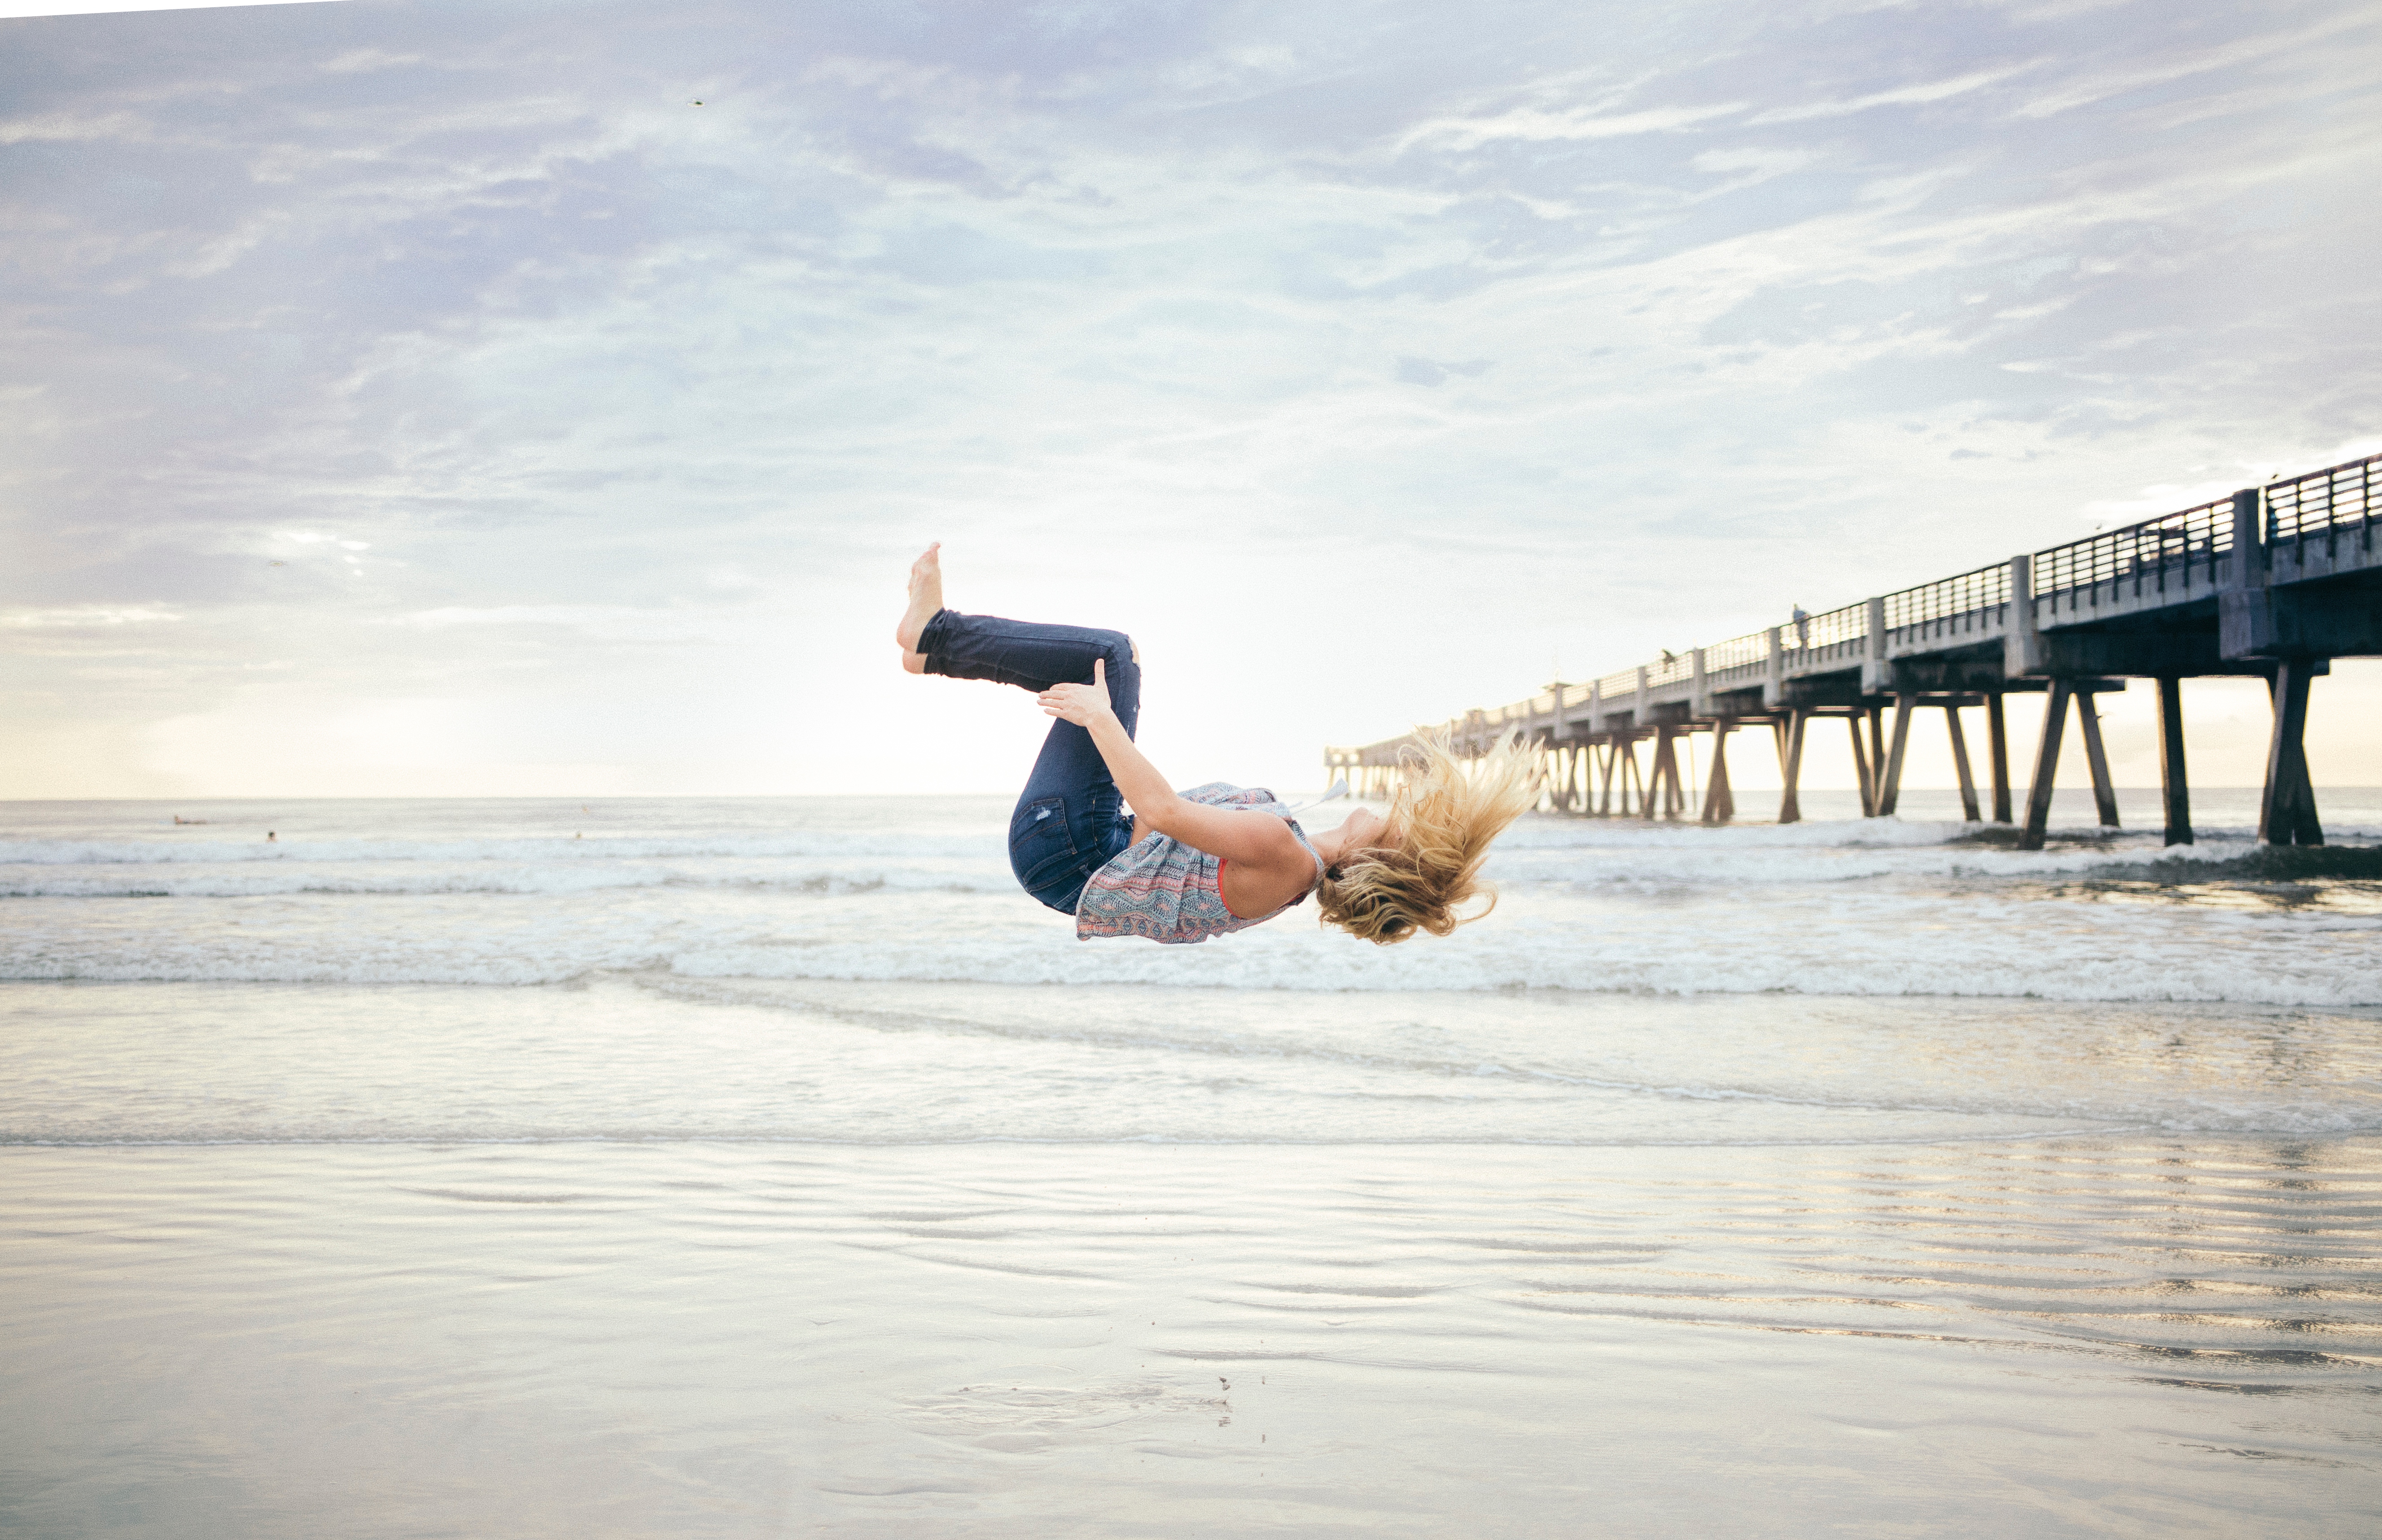
water, sky, fun, jumping, sea, ocean, Flip acrobatic, happy, vacation, leg, tricking, beach, wave, pier, balance, cloud, coast, physical fitness, leisure, acrobatics, sand, flash photography, b boying